Hannes Rossacher

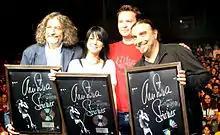
2005, from left to right: Hannes Rossacher, Christina Stürmer, Hannes Eder, and Rudi Dolezal

Hannes Rossacher (born 16 October 1952, Steyr) is an Austrian film director and film producer.